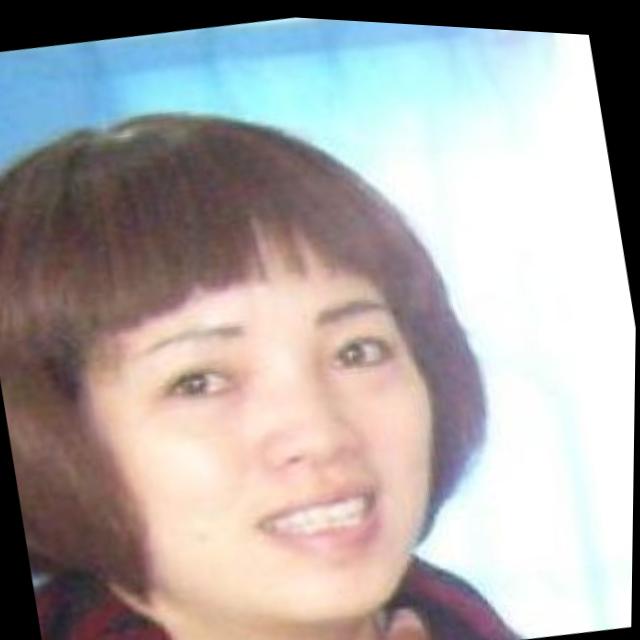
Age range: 45-64